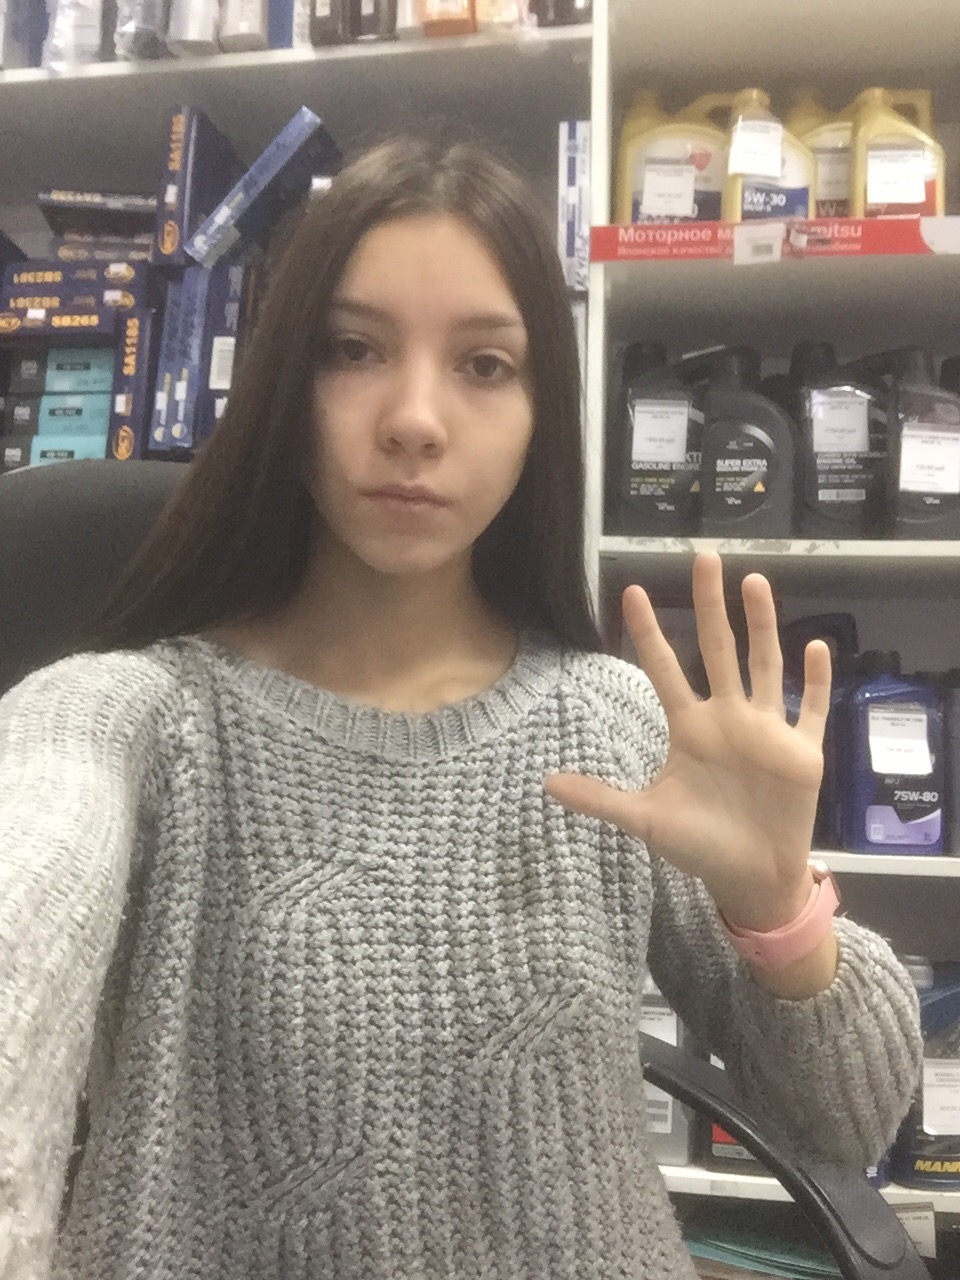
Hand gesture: palm